Hunter: The Reckoning – Redeemer

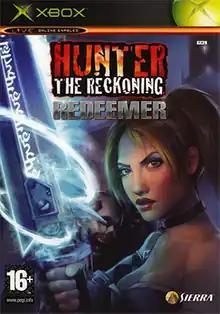
European cover art featuring Kaylie Winter

Hunter: The Reckoning – Redeemer is a 2003 hack-and-slash shooter video game developed by High Voltage Software and published by Vivendi Universal Games for the Xbox. It is based on the tabletop role-playing game "", and is part of the larger "World of Darkness" series. It is the third "Hunter" video game, following "" (2002) and "" (2003).